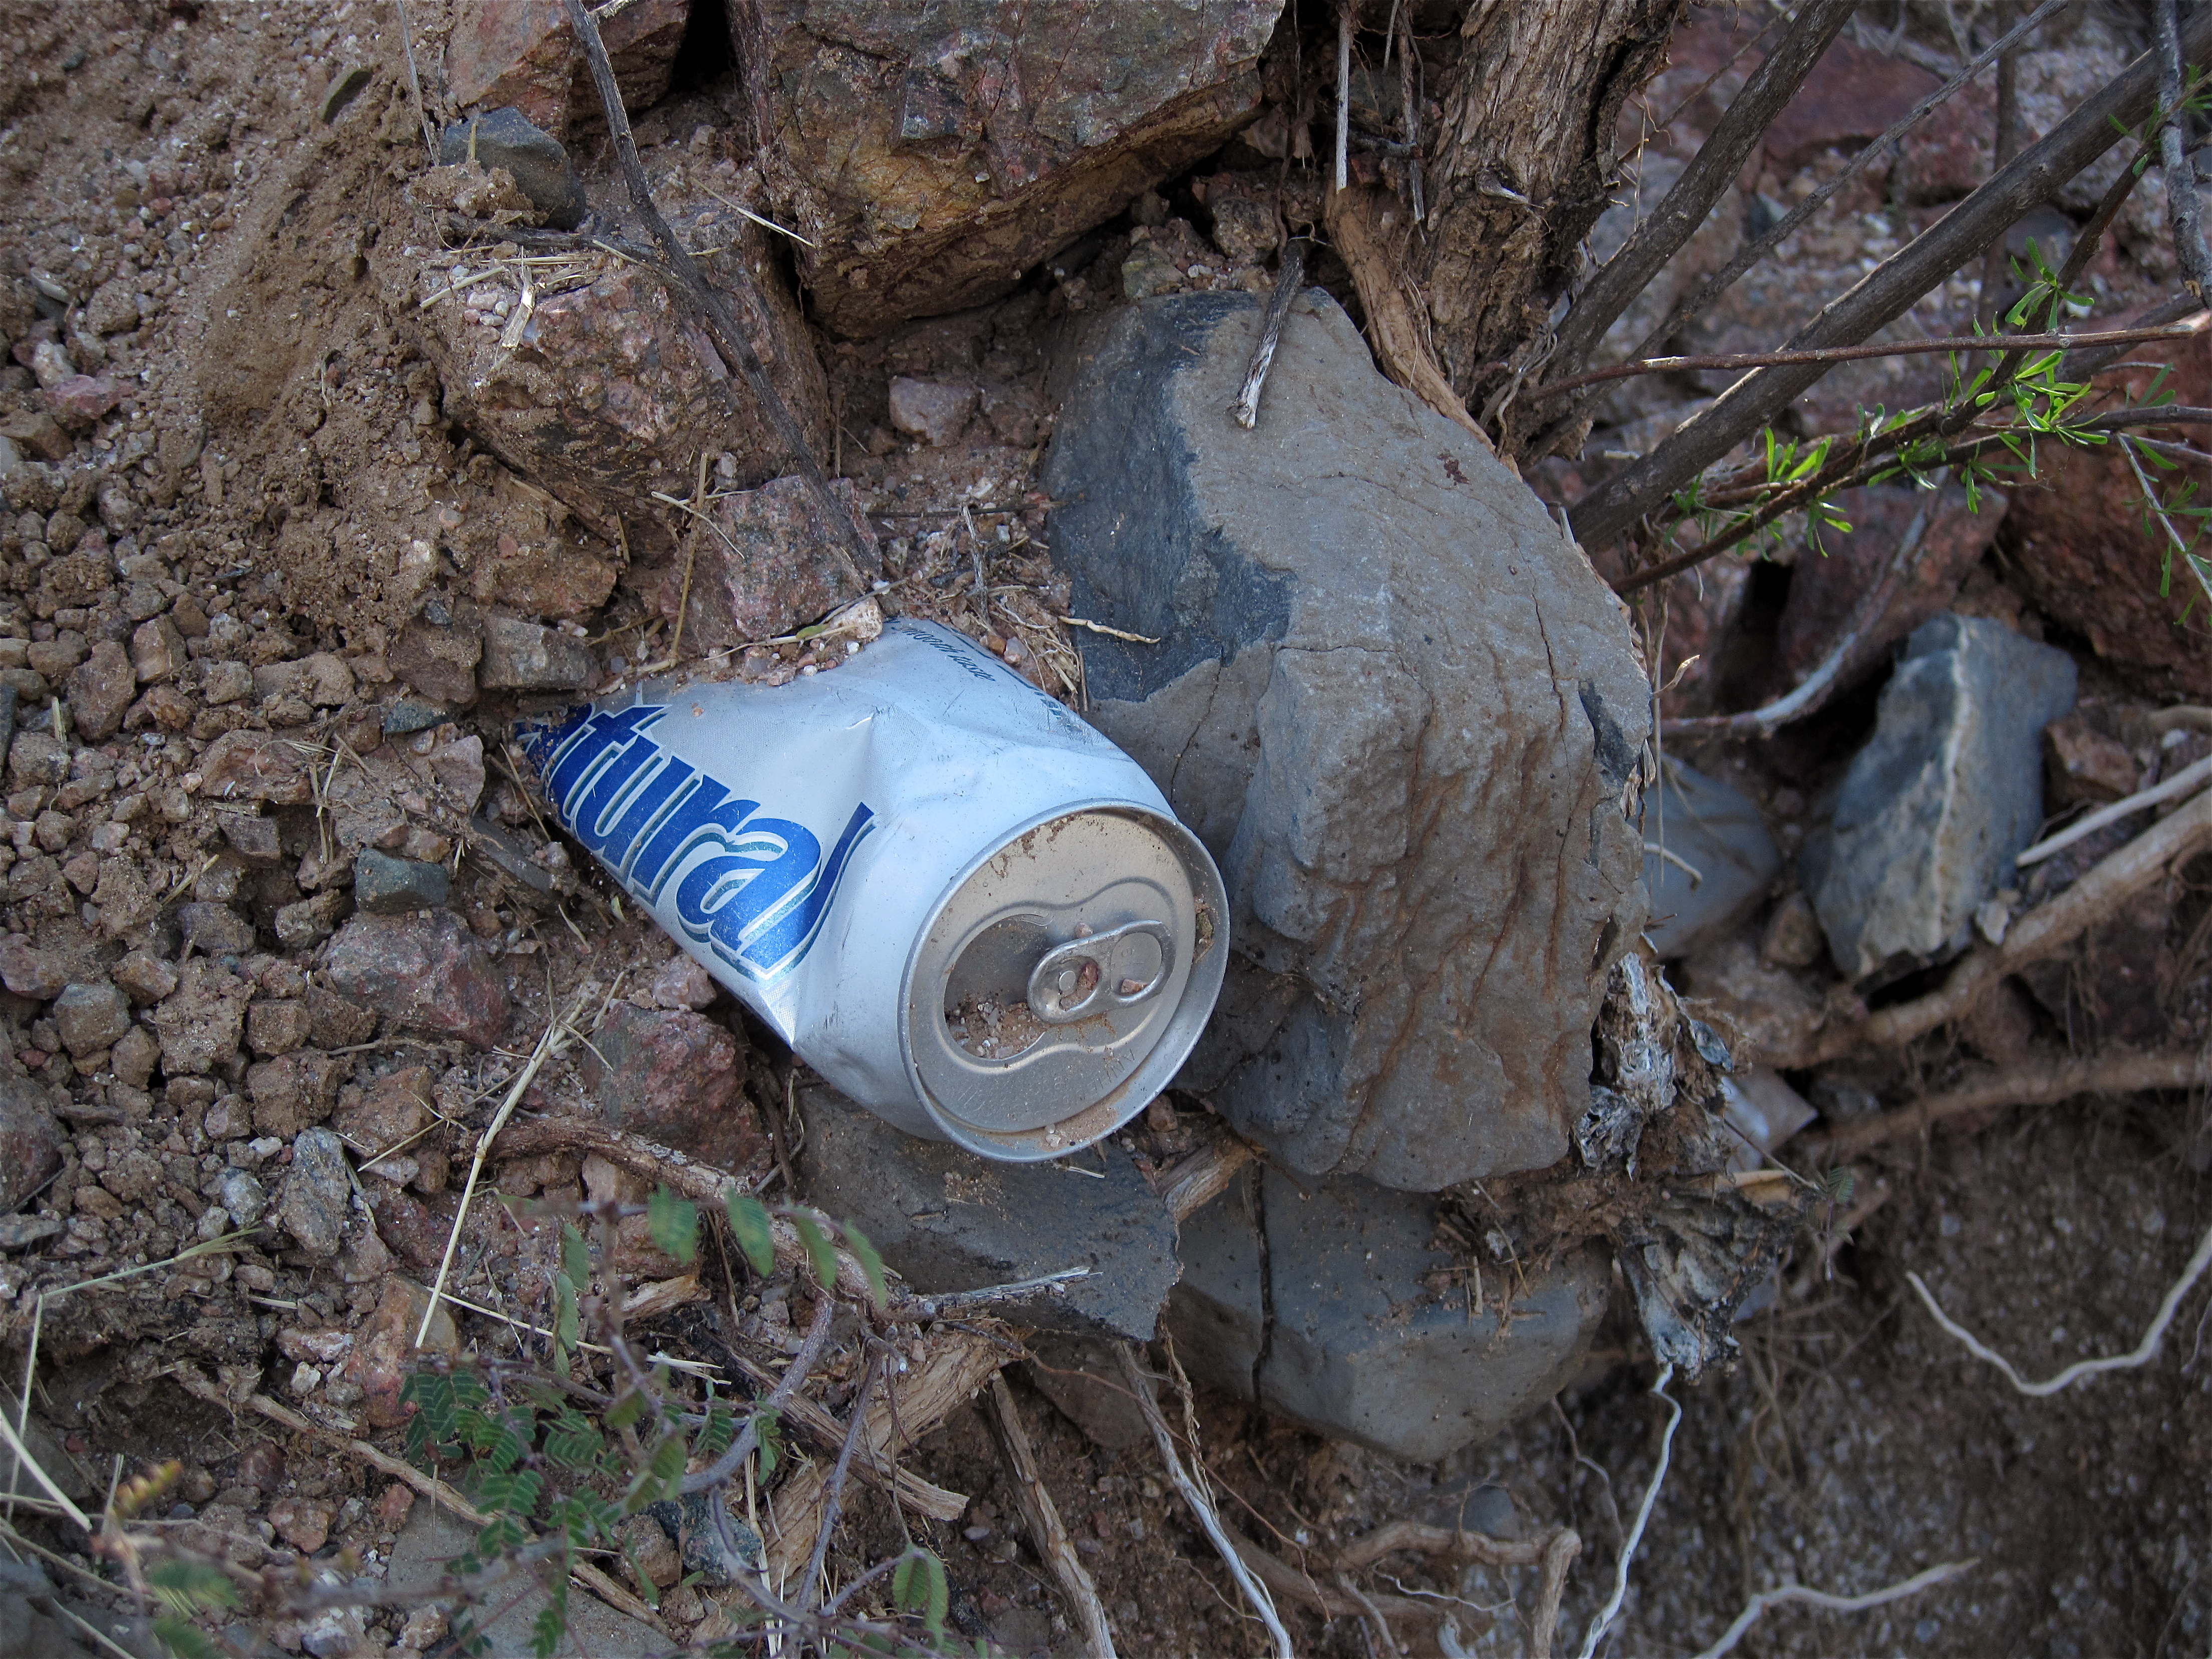
tree, forest, wood, trail, wildlife, mud, soil, geology, woodland, habitat